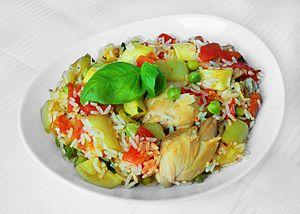
Le riz étuvé est un riz traité après récolte.